Richard Eliason

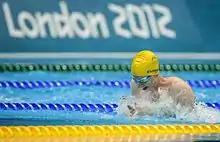
Eliason at the 2012 London Paralympics

In July 2012, Eliason was formally selected to represent Australia at the 2012 Summer Paralympics in the men's 100 metres breaststroke event in the intellectual disability classification, which had been excluded since the 2000 Summer Paralympics intellectual disability controversy. He placed 5th in the final. He did not gain a medal at the 2012 Games.